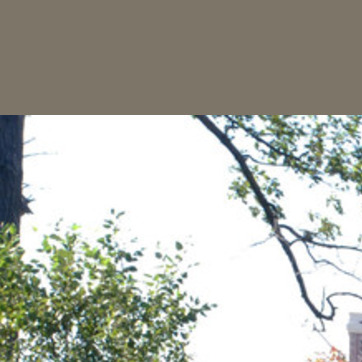
Material: sky